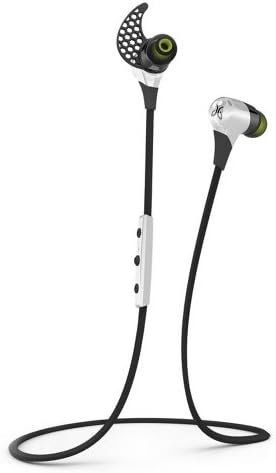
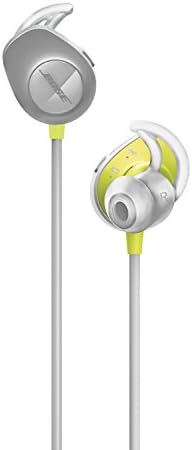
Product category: headphones
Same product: no